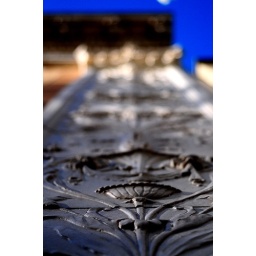
A building column in Healdburg